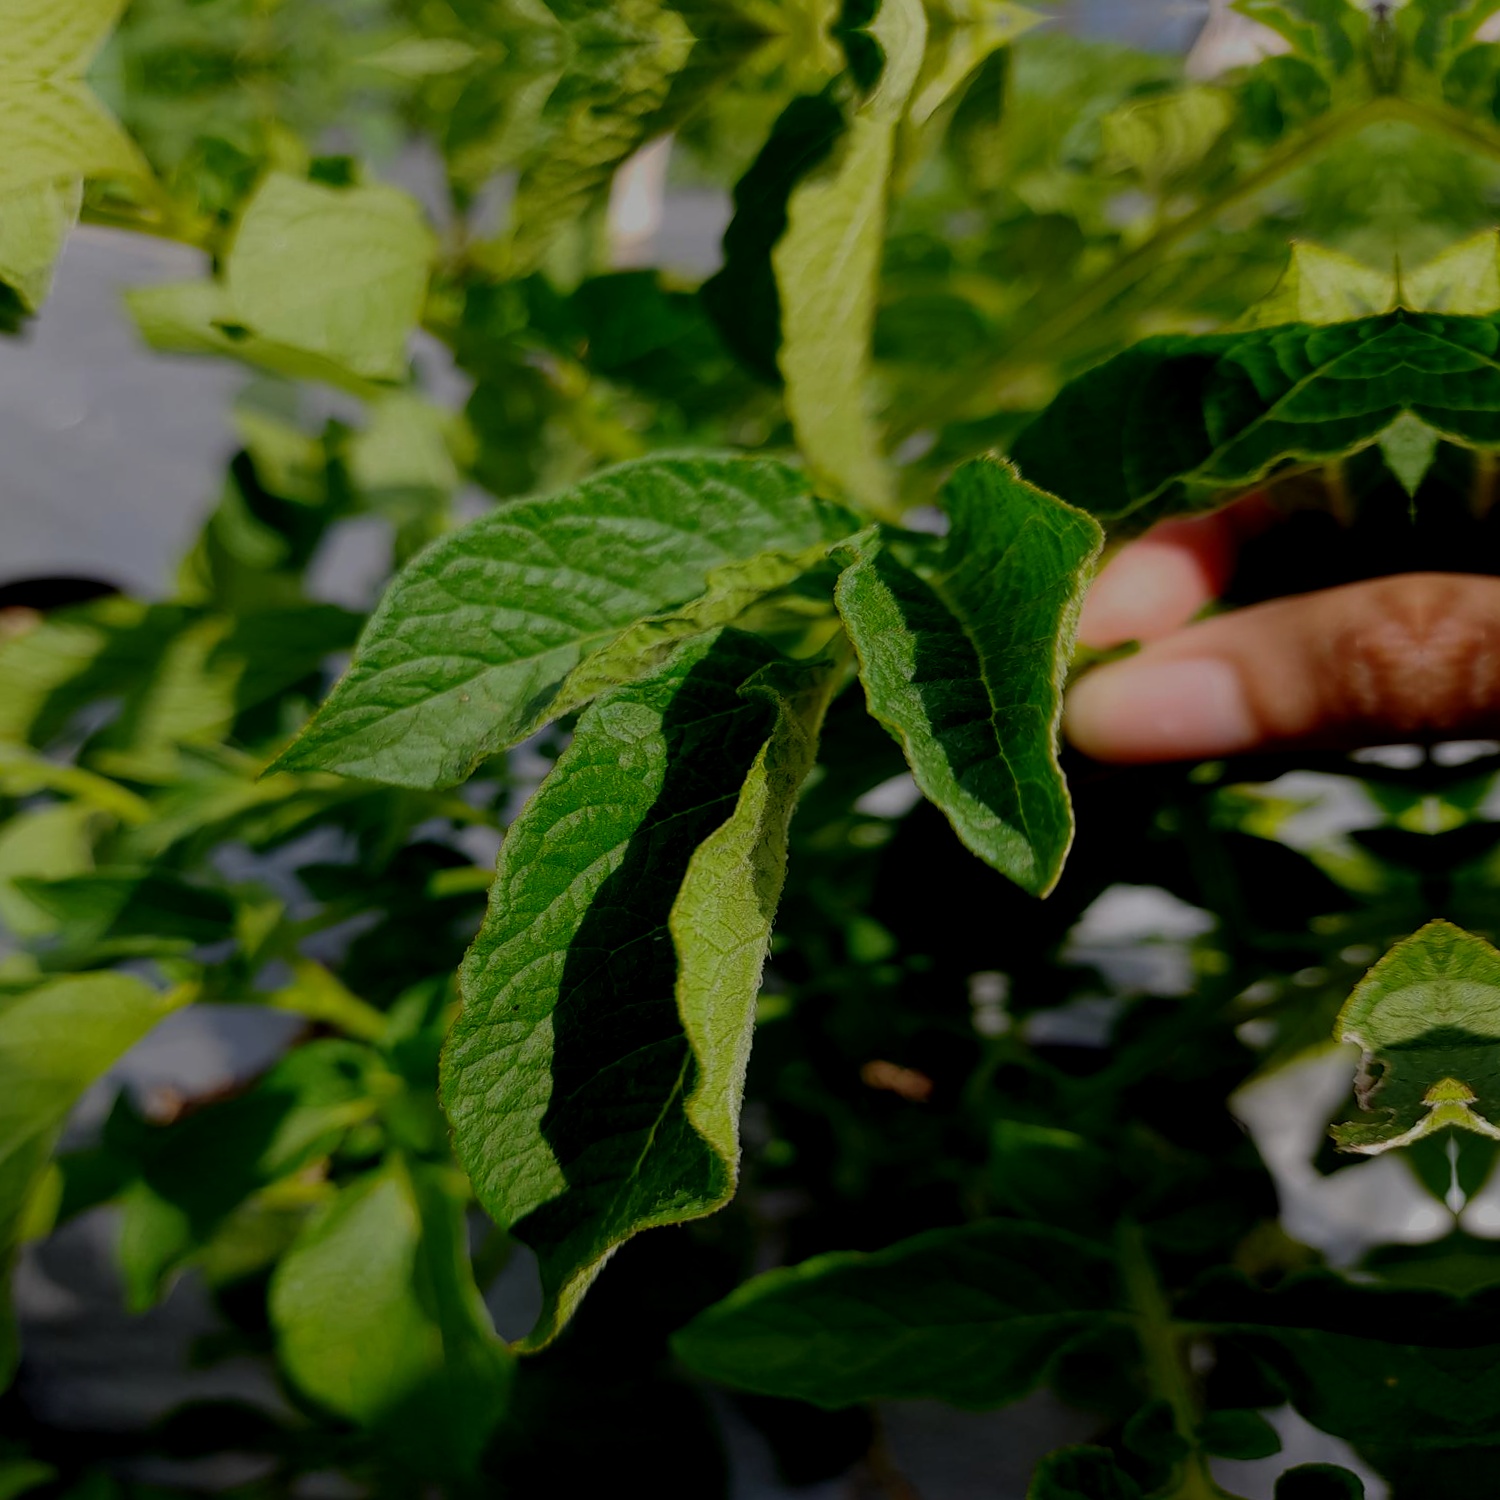
Etiqueta: Pudricion_Parda